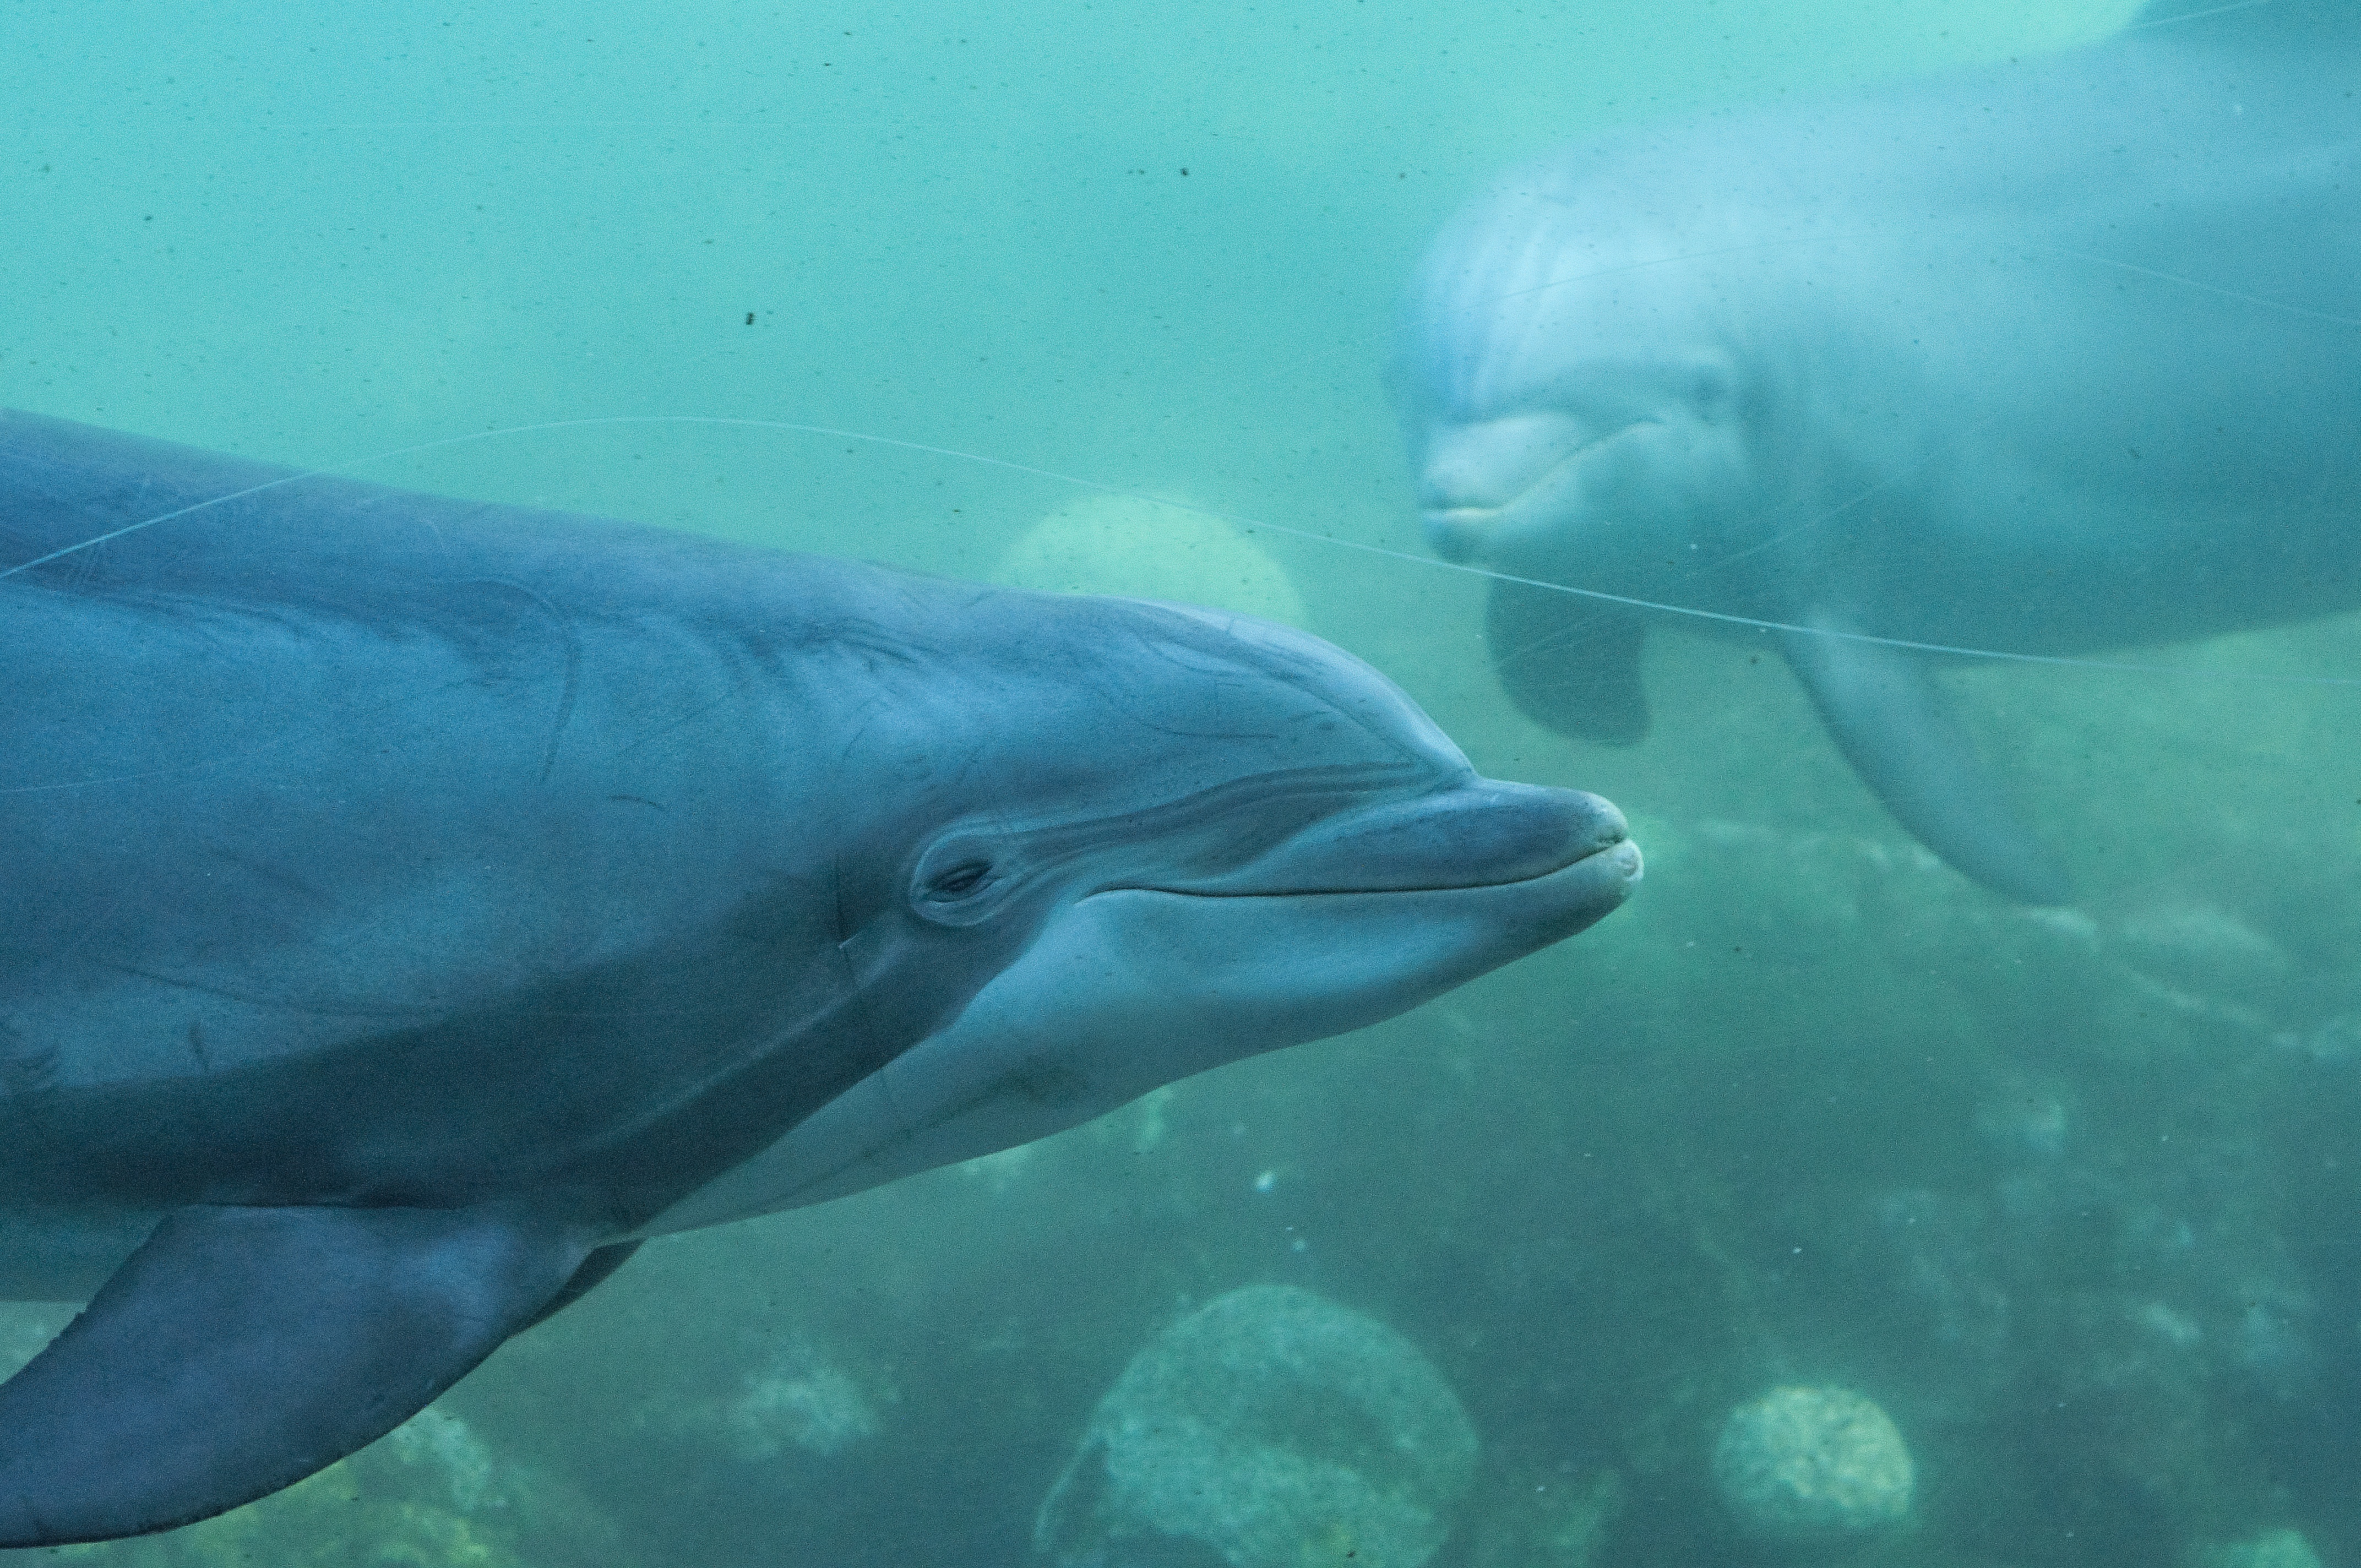
sea, water, ocean, wildlife, biology, park, mammal, aquarium, marine, vertebrate, dolphin, marine mammal, marine biology, spinner dolphin, whales dolphins and porpoises, stenella, common bottlenose dolphin, short beaked common dolphin, rough toothed dolphin